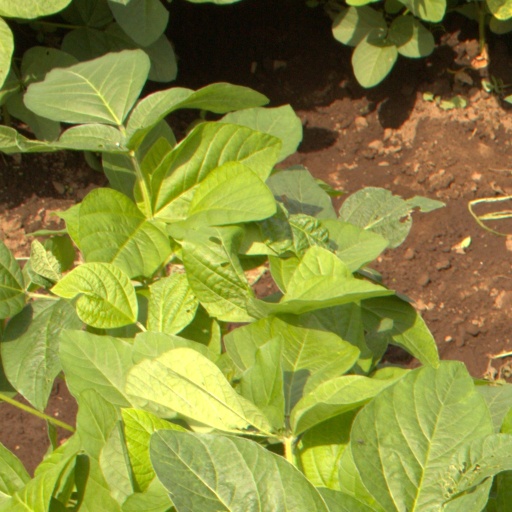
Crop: soybean